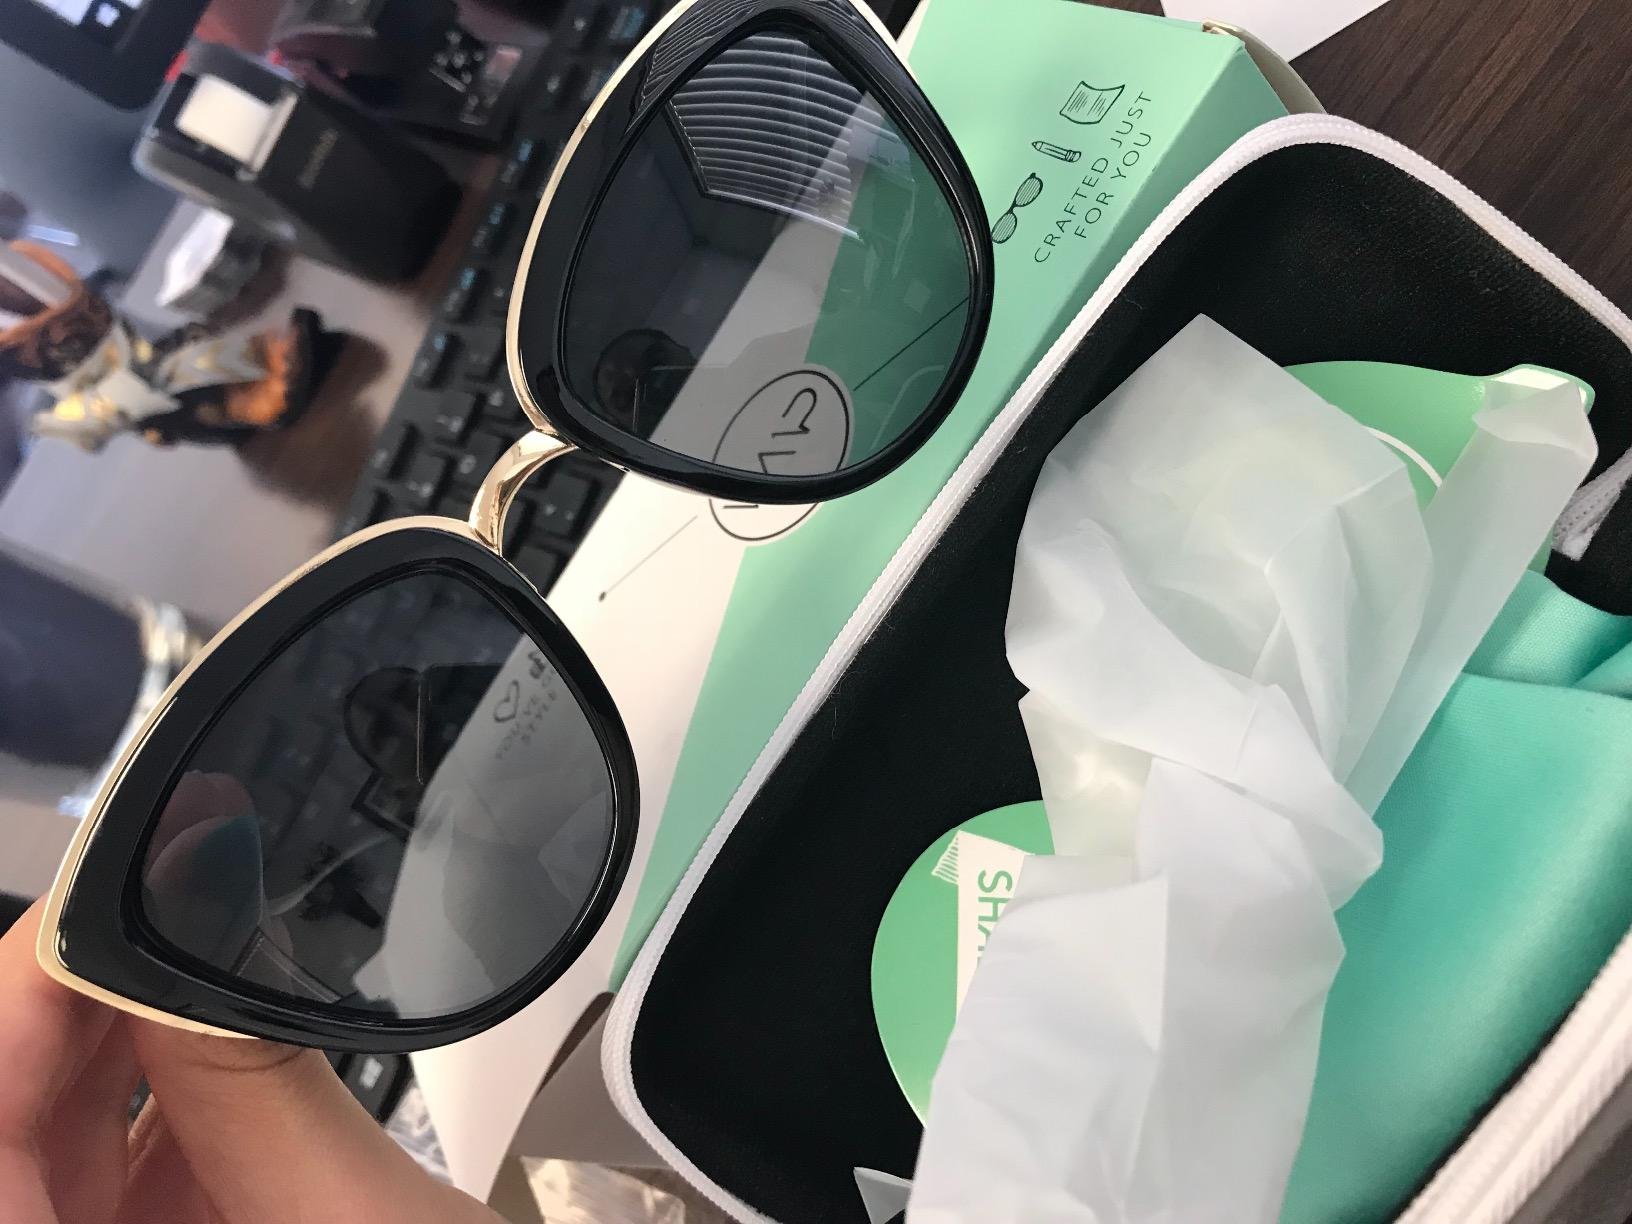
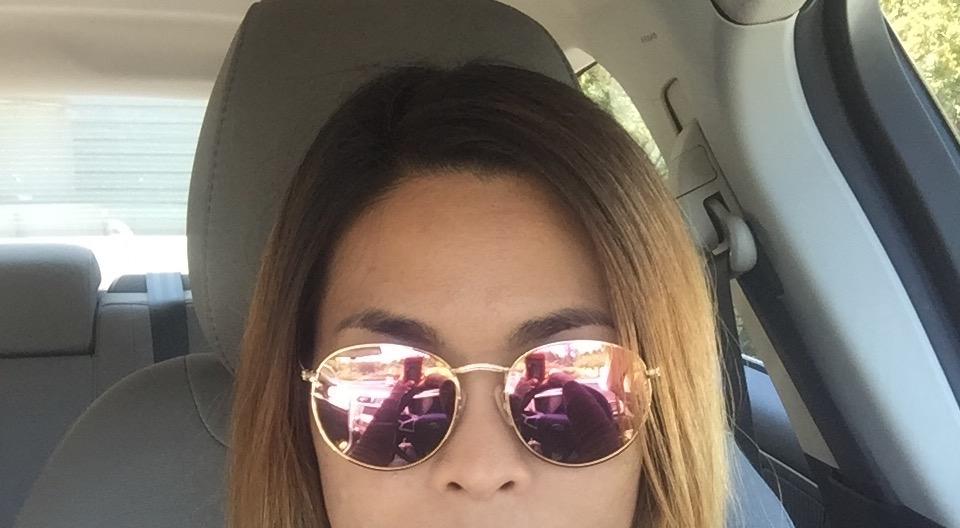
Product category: accessories_sunglasses
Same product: no